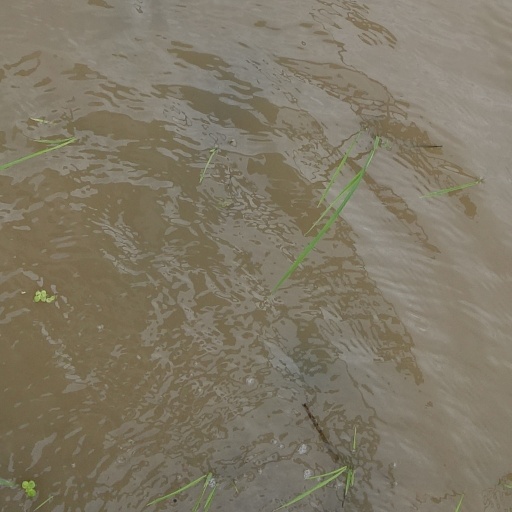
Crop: rice